Kay Bailey Hutchison Convention Center

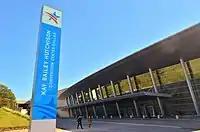
One of the main entrances to the convention center, 2018

The center is over in size and contains over of exhibit space. The largest contiguous exhibit space in the structure is . A column-free exhibit hall is the largest of its kind in the United States. It is annually used for the Dallas Auto Show.